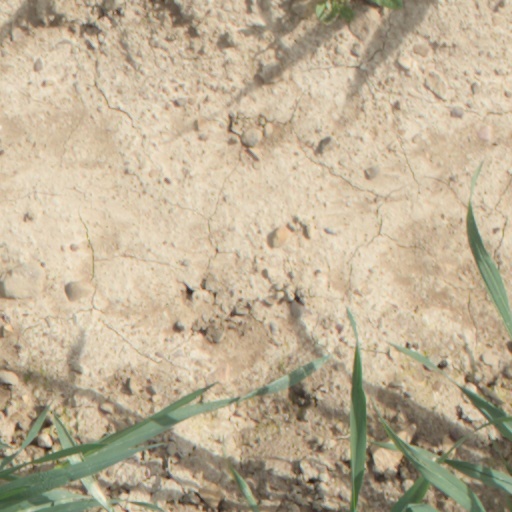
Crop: wheat